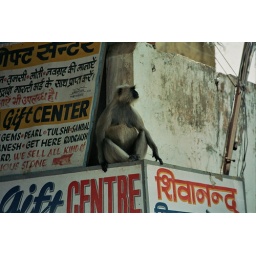
monkey on top of store in market at rishikesh